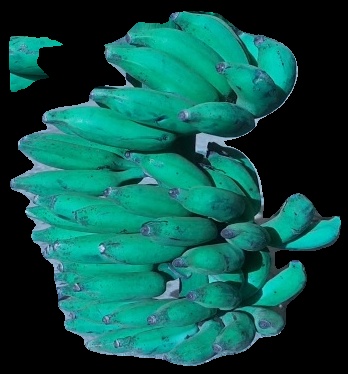
Variety: elakki-bale
Grade: grade3